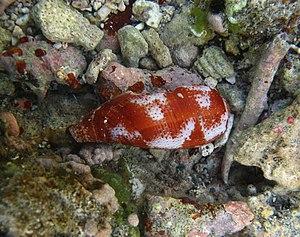
Coquille cassée de juvénile Conus tulipa à la Réunion.